Answer in natural language. How many Beds are visible in the scene? Choose between the following options: 2, 0, 3, 1 or 4
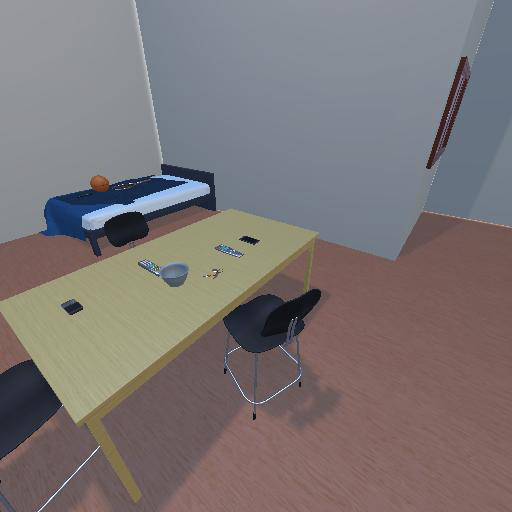
<answer>1</answer>